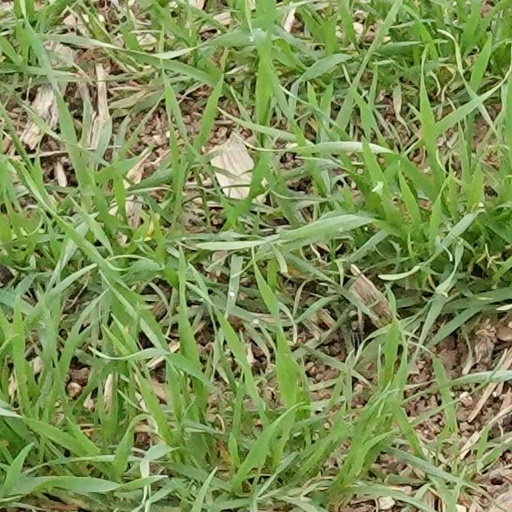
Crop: wheat